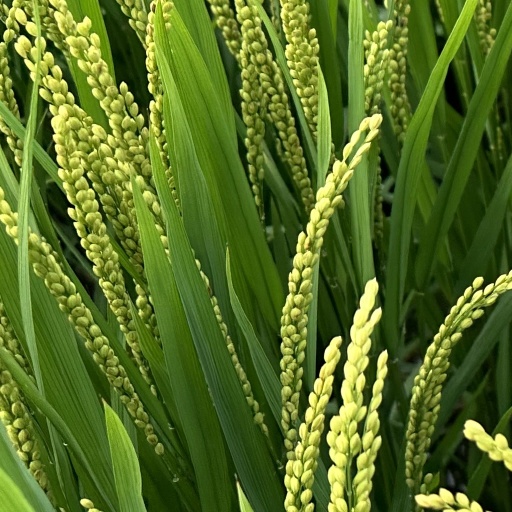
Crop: rice